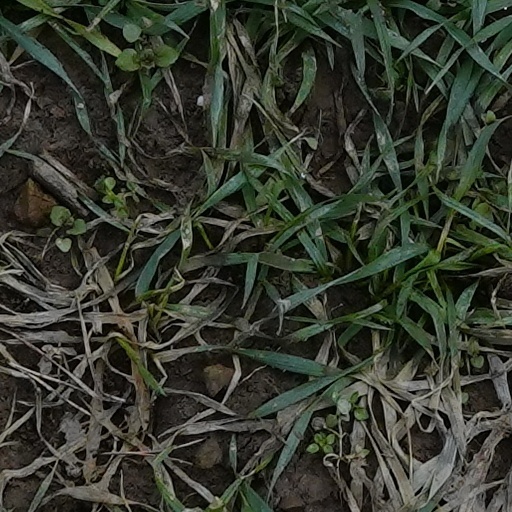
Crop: wheat